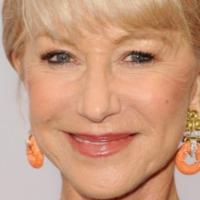
Age group: age 66-80